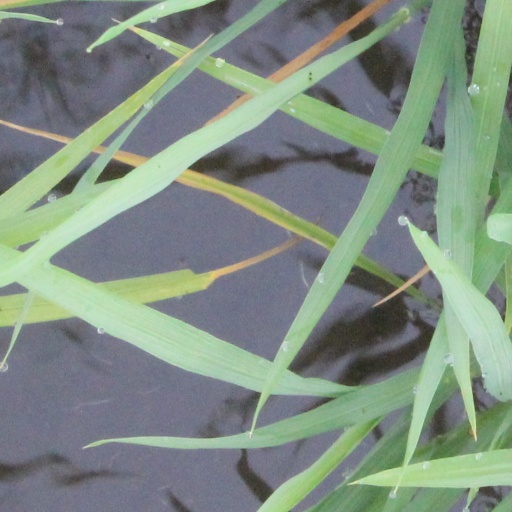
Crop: rice